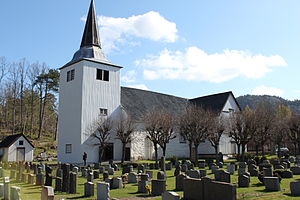
Søndeled
Søndeled kirke. Foto: Andreas Ausland
Søndeled er en by og en tidligere selvstændig kommune i Agder fylke i Norge, beliggende på grænsen til Telemark fylke. Bygden er nu en del af Risør kommune og omfatter næsten hele kommunen. Der bor mellem 3000 og 4000 indbyggere i bygden som er inddelt i Indre og Ytre Søndeled. De fleste bor i byerne Søndeled og Randvik. Nabobygdene er Dypvåg, Holt, Vegårshei, Gjerstad og Sannidal. Den største ø i Søndeled er Barmen som ligger midt i Søndeledfjorden.